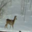
Label: deer